Mote Park

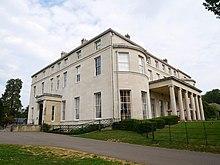
Mote House from the southwest

On Thursday, August the 1st, 1799, King George III and Prime Minister William Pitt visited the property to inspect around 3,000 assembled troops of the Kent Volunteers, a local militia trained to defend the county from a possible invasion by Napoleon I of France. The event was organised by Lord Romney, Lord-Lieutenant of Kent. The royal party included the Prince of Wales, the Duke of Cumberland and Duke of Gloucester, the Queen, with Princess Augusta and Princess Elizabeth, attended by Lady Harrington. A Doric-style temple was constructed to commemorate the occasion.